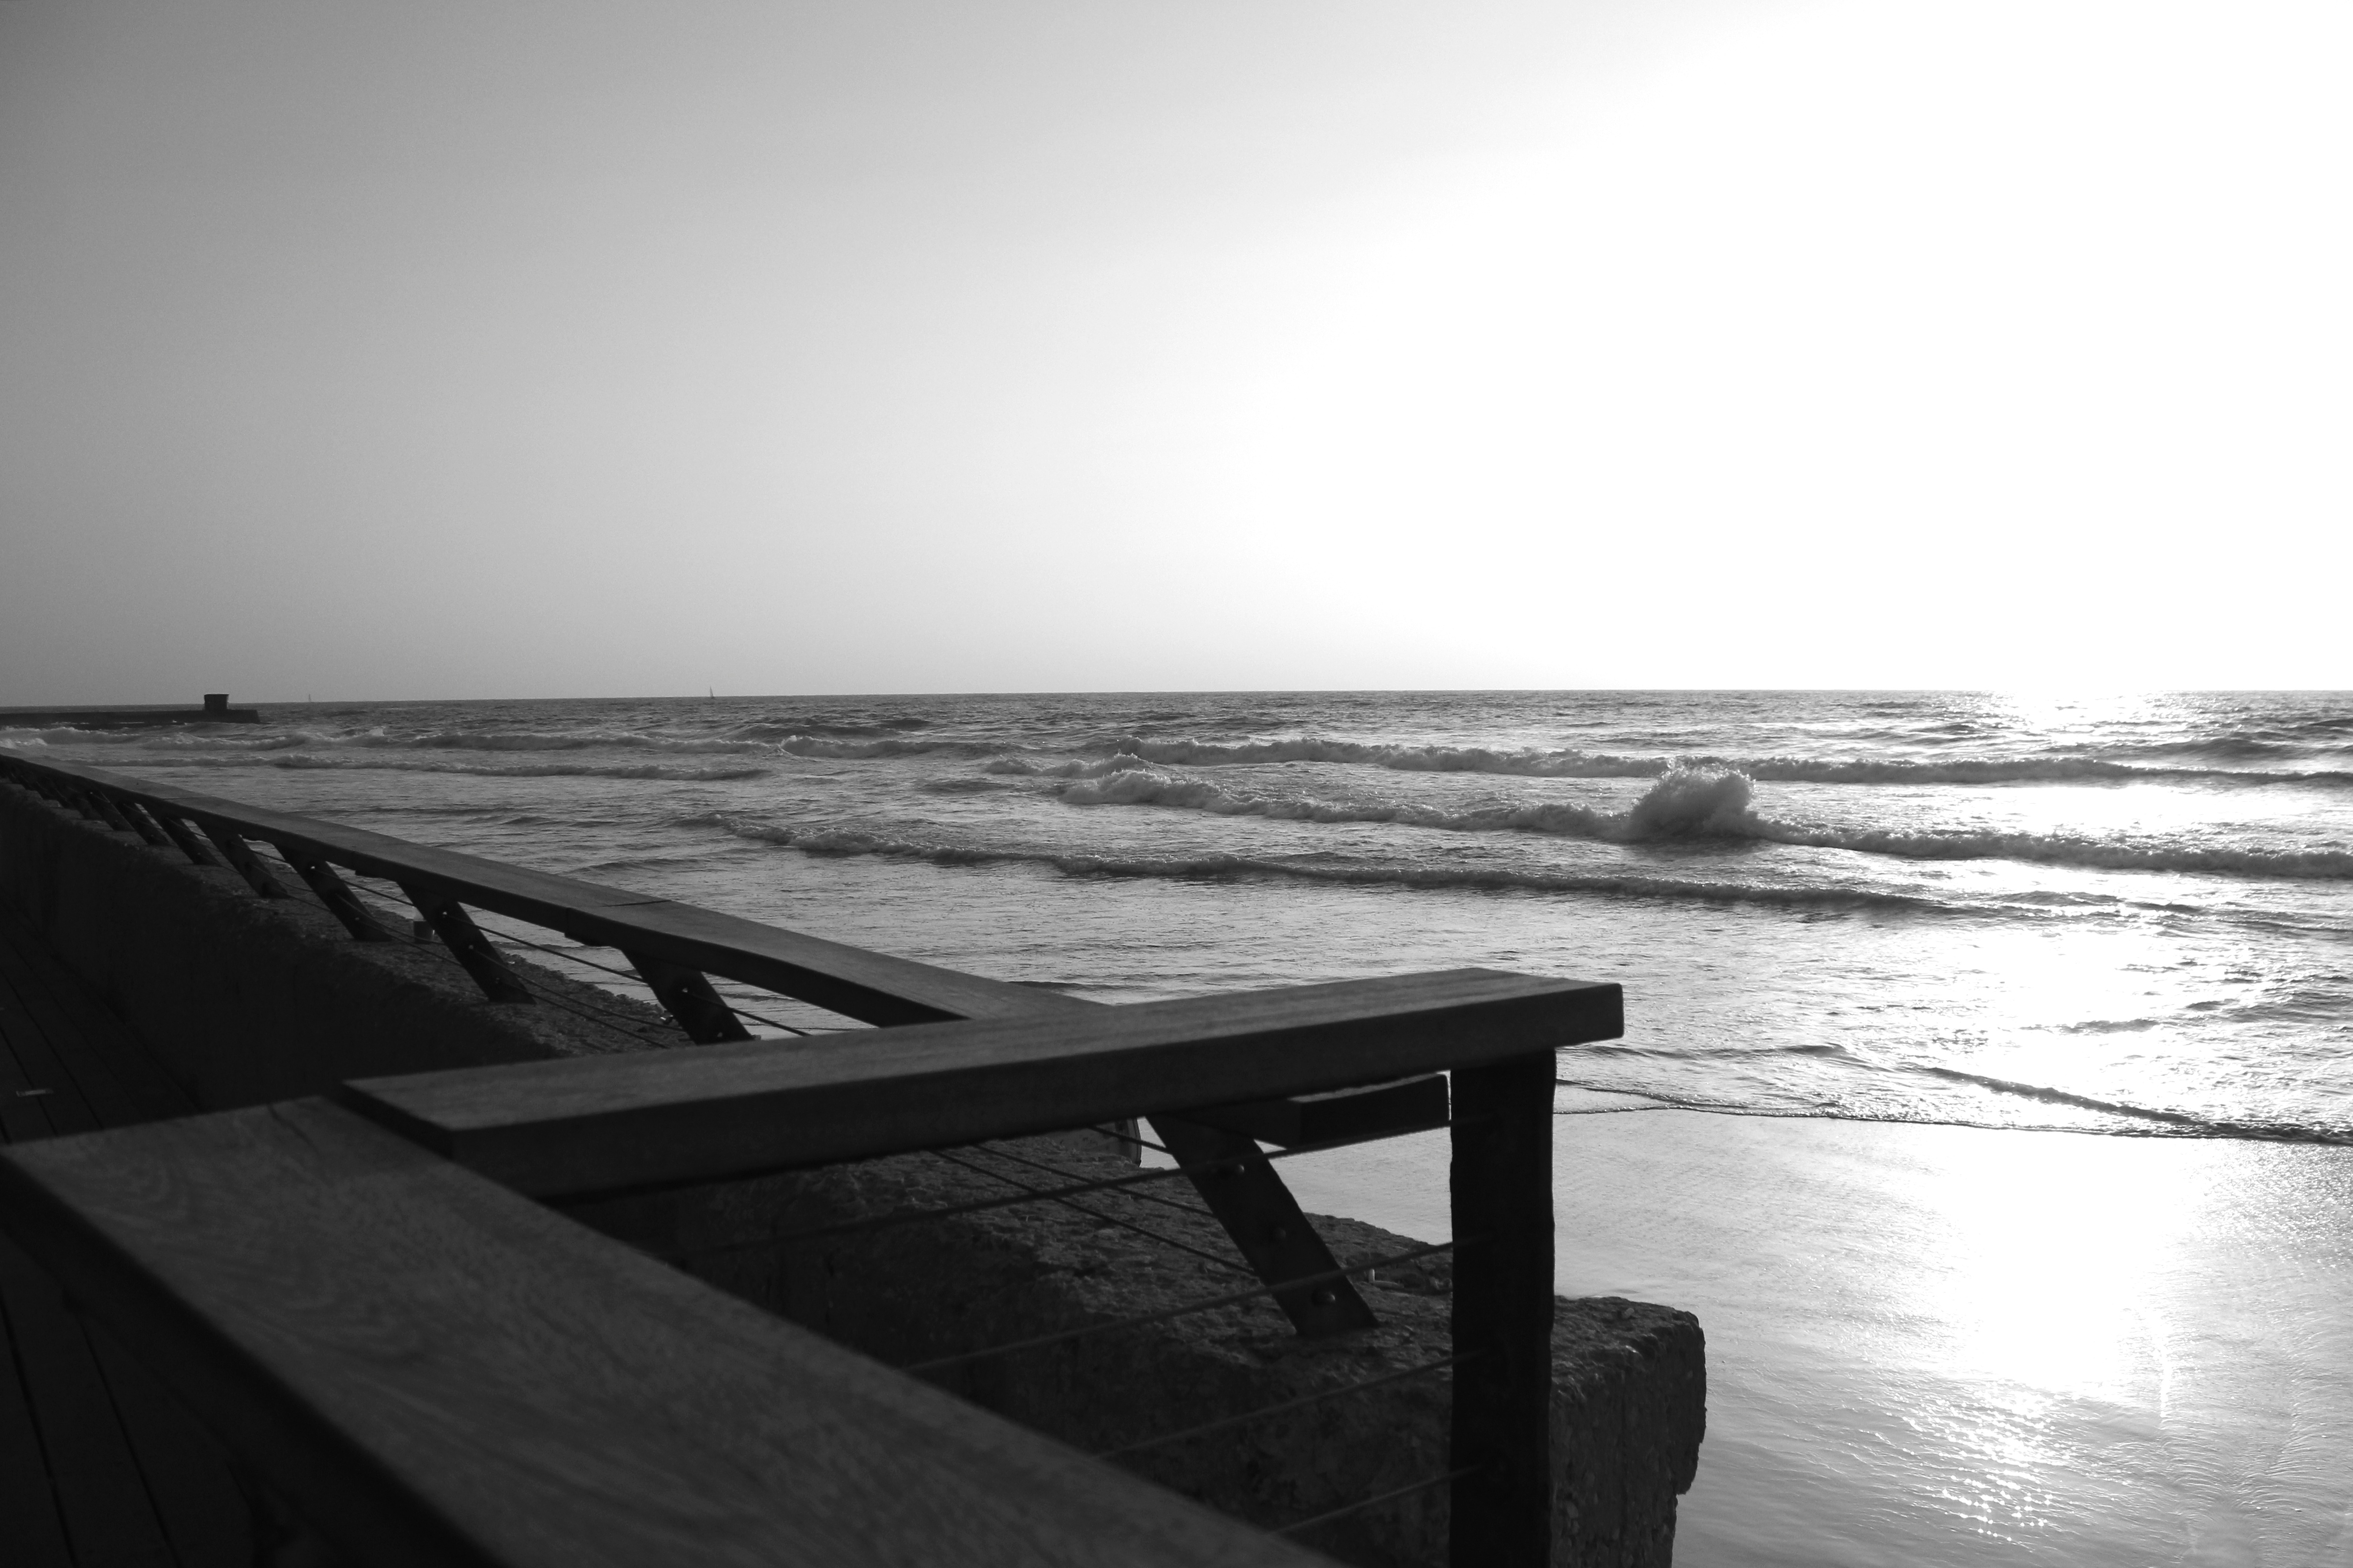
beach, sea, coast, sand, ocean, horizon, black and white, white, photography, shore, wave, pier, reflection, black, monochrome, shape, monochrome photography